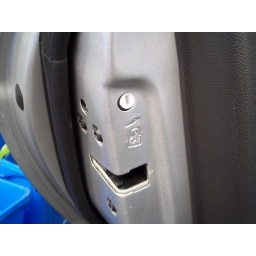
Showing the hidden door lock - put your key in the white lock and the door will never unlock.